Michael Bach (vision scientist)

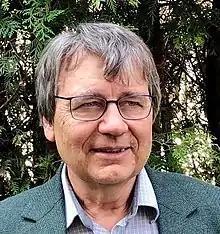
Michael Bach, April 2020

Michael Bach (born 10 April 1950) is a German scientist who researches ophthalmology, clinical electroencephalography, clinical electroretinography, visual acuity testing, and visual perception. Bach is the creator of website "Optical Illusions & Visual Phenomena", which began receiving over two million hits a day in 2005.